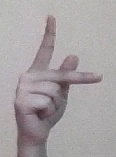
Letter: dha